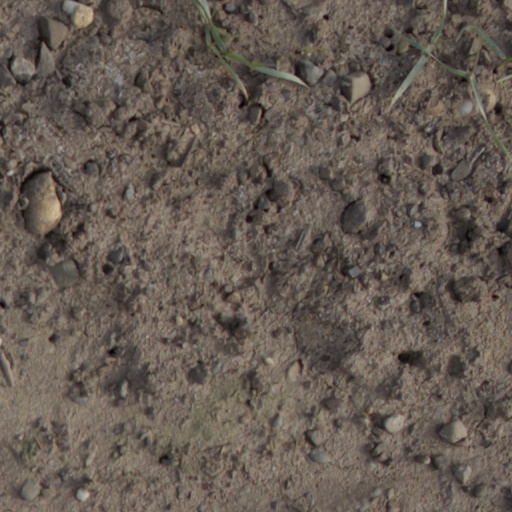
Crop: wheat